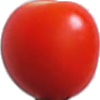
Label: Tomato Cherry Red 1